Neumünster–Heide railway

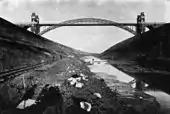
High bridge in about 1900

In 1892, the Grünental high bridge was built over the Kiel Canal, which was under construction. It was a road bridge with the railway track running down the centre. When rail traffic needed to run over the bridge, it was closed to road traffic by barriers at short notice.